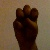
The image shows a hand gesture representing the letter 'E' in Indian Sign Language.